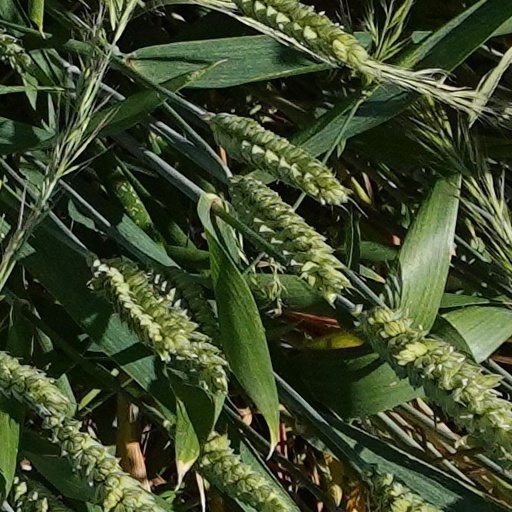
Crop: wheat